Newnham Park

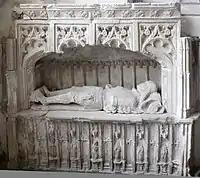
15th century monument to William Courtenay of Loughtor, St Mary's Church, Plympton

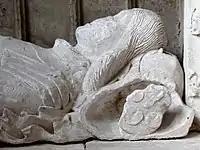
William Courtenay of Loughtor, with mutilated escutcheon within his helm on which rests his head showing arms of Courtenay of Molland: "Or, three torteaux a label of three points azure each point charged with three plates". Detail from his 15th century monument in St Mary's Church, Plympton

The next recorded holder following the de Radford tenure was a younger son of the Courtenay family of Molland in North Devon. It is not clear how this family acquired Loughtor, but the feudal barony of Plympton had certainly been held by Hugh Courtenay, 2nd Earl of Devon (1303-1377), seated at Tiverton Castle and Okehampton Castle, from whom the Courtenay family of Molland was descended.